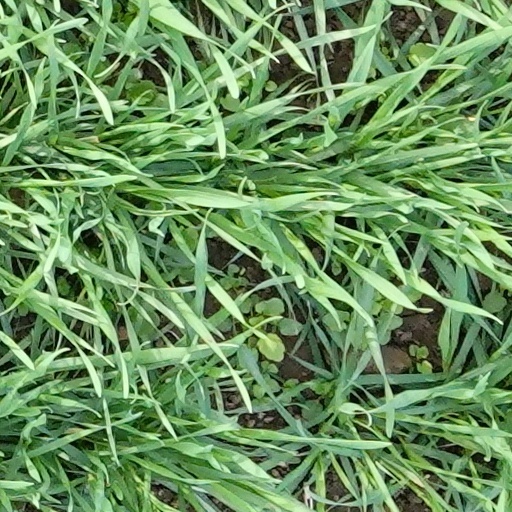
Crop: wheat